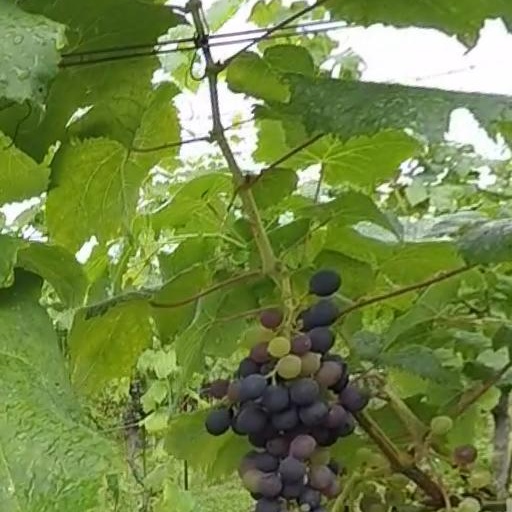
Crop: grape